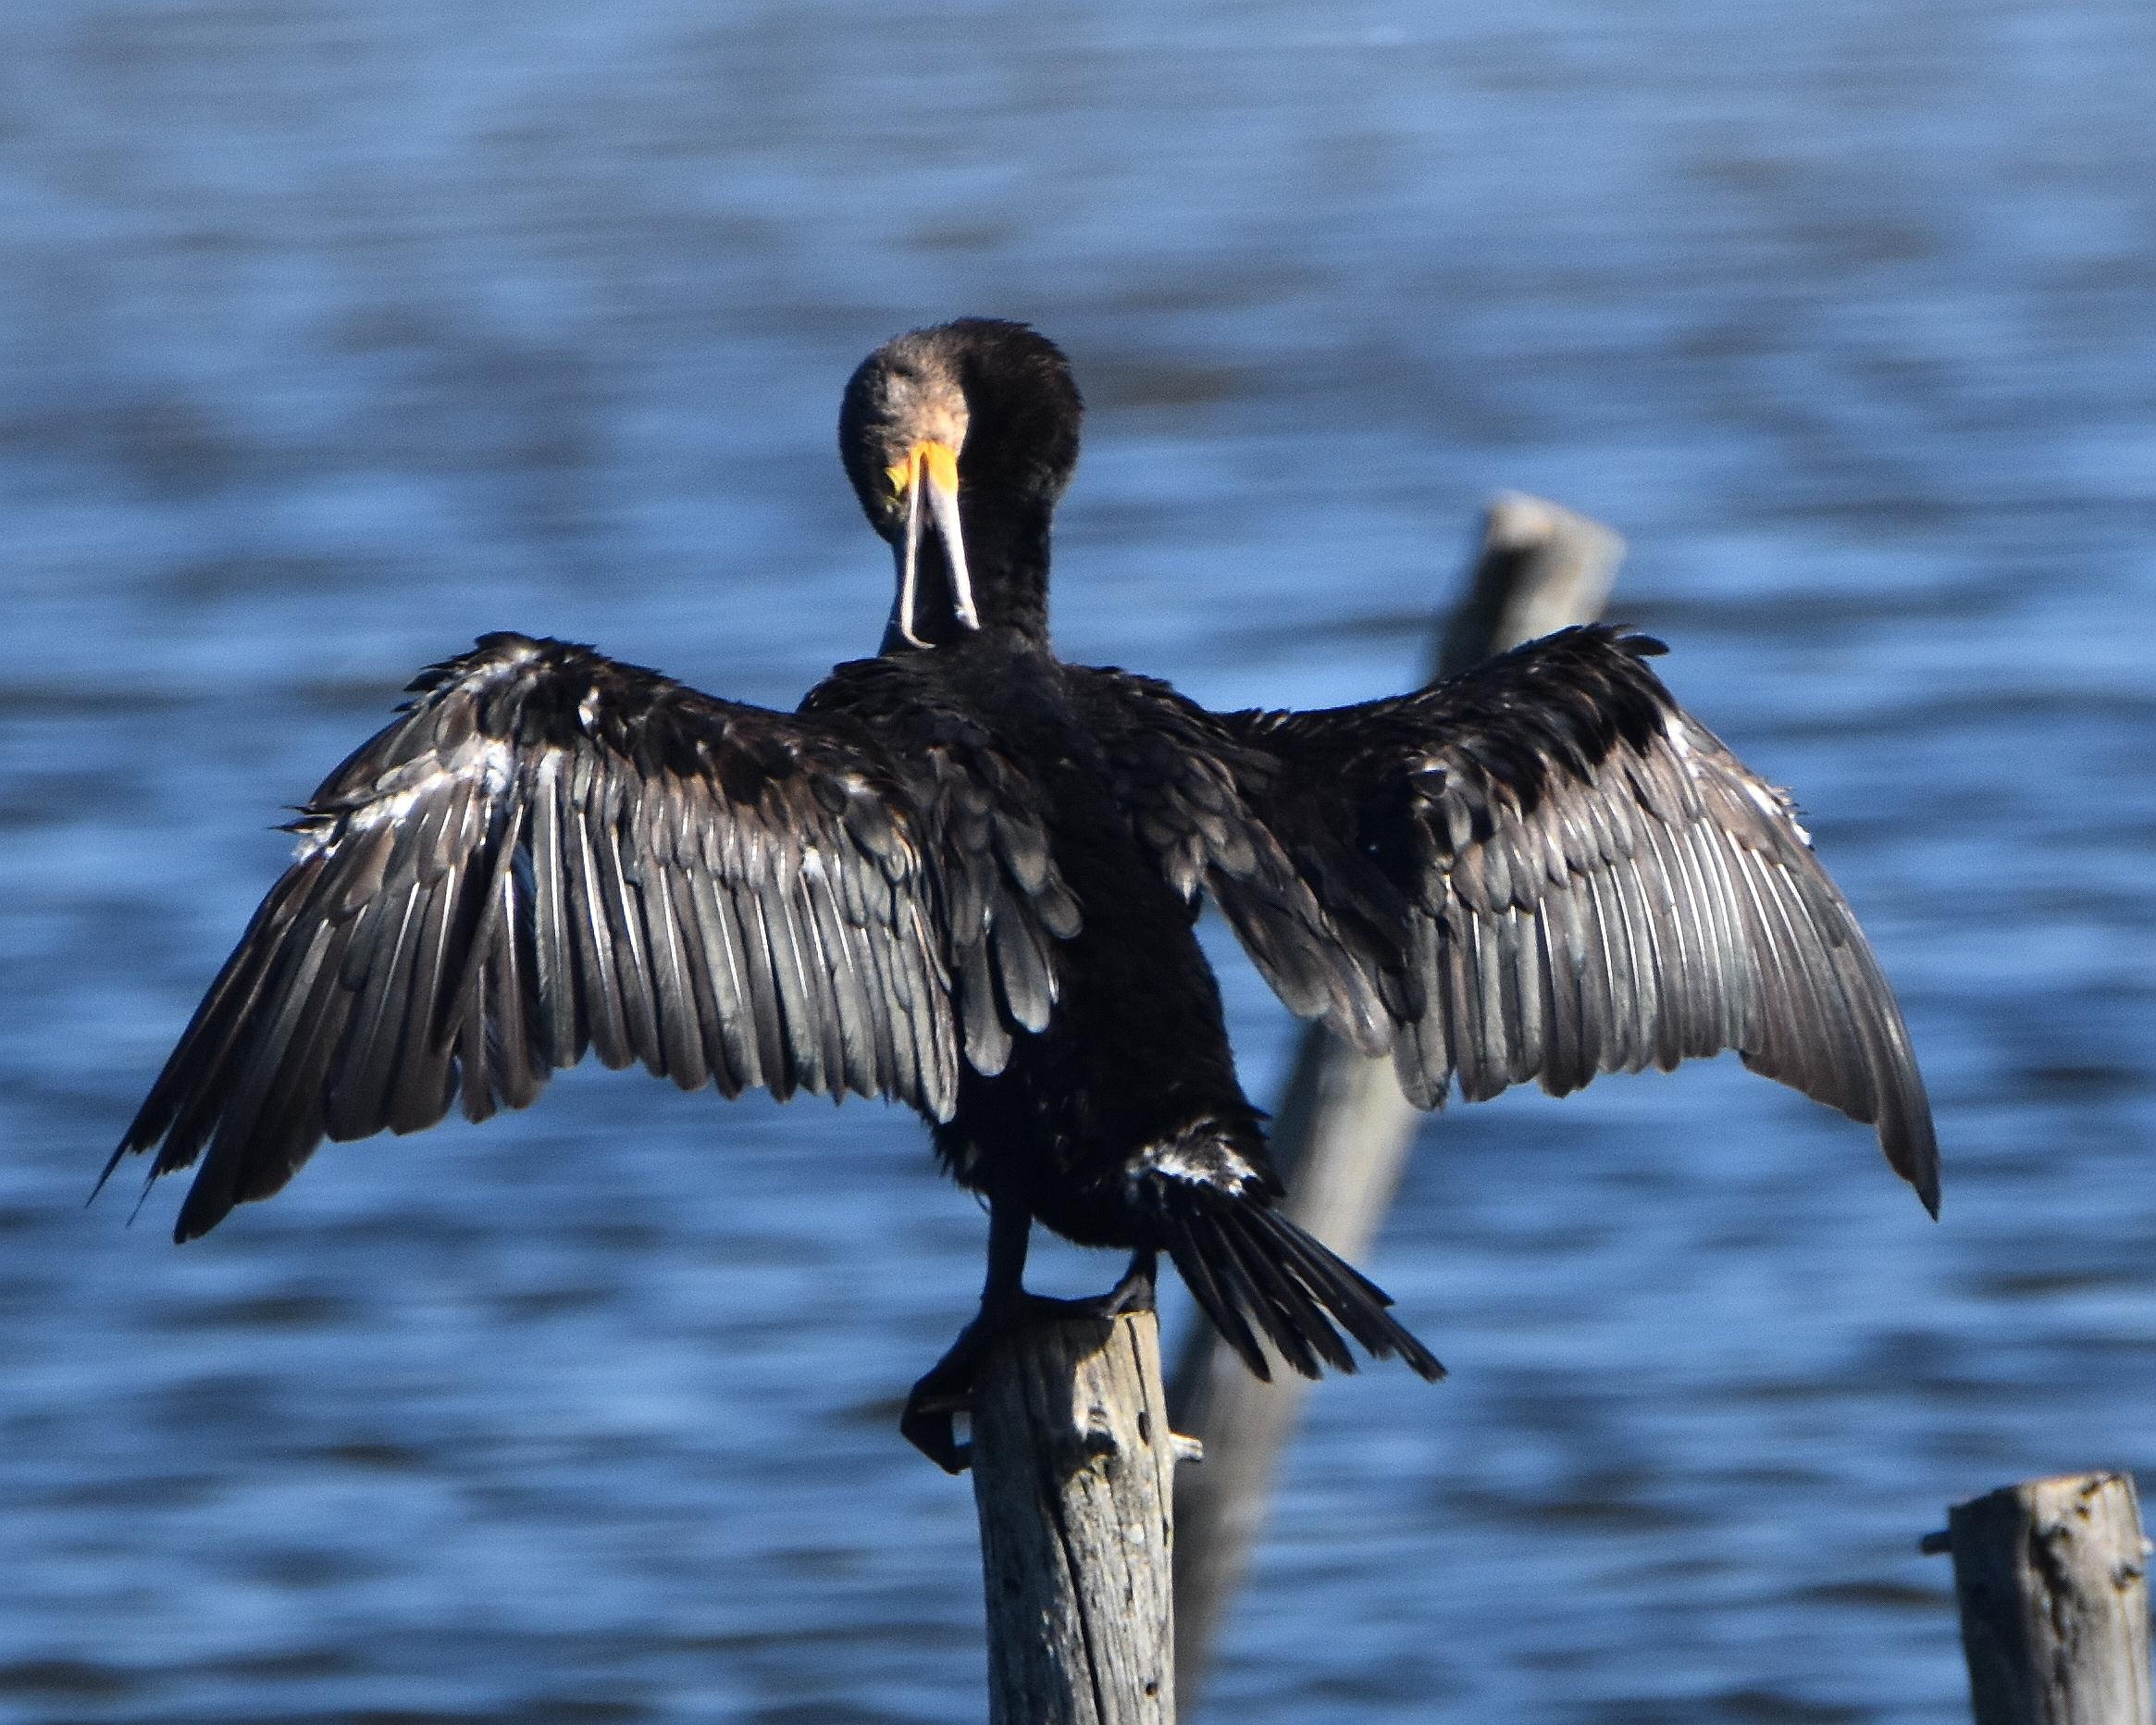
bird, wing, pelican, seabird, wildlife, beak, fauna, wings, vertebrate, cormorant, grooming, black feathers